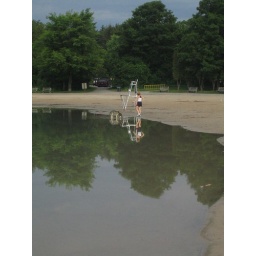
This dog showed up to play in the water as I was taking these reflection shots.